Fullerton to Hurstbourne Line

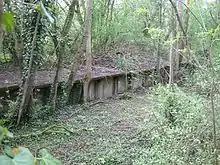
Remains of Fullerton Junction

This railway branch was completed as a double-track line in 1885. It was built by the London and South Western Railway in response to the planned Didcot, Newbury and Southampton Railway. The DN&SR, with the support of the L&SWR's rival the Great Western Railway, planned to build a main line route from the Midlands to Southampton in the heart of the L&SWR's territory, with its own terminus and an entirely separate line. The L&SWR was well aware that the DN&SR, like most start-up railway companies, was short of finances. It built 7.5-mile (12 km) Fullerton to Hurstbourne line to provide a complete line between Hurstbourne and Romsey. The L&SWR would offer the DN&SR the much cheaper alternative of building its line from Newbury to Hurstbourne, where its trains would then run on the new route along L&SWR track to the Southampton Terminus. The DN&SR would get its route to Southampton whilst the L&SWR would be able to exercise control over its competitor.